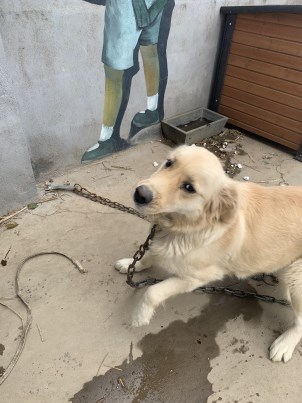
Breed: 5355-n000126-golden_retriever